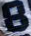
Number: 8